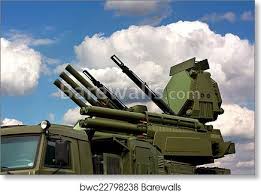
Label: Pantsir-S1